Shintai

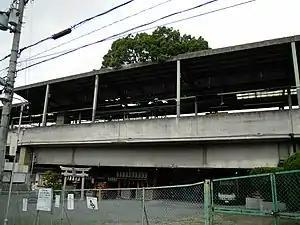
Camphor sacred tree with shrine at the base at Kayashima Station

An example of the importance of a sacred tree is the 700-year-old camphor growing in the middle of Kayashima Station. Locals protested against moving the tree when the railway station had to be expanded, so the station was built around it.